Rosatom

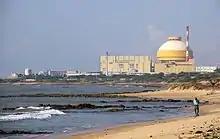
Kudankulam Nuclear Power Plant in Koodankulam, India on 6 January 2014

Rosatom was the world's largest portfolio of foreign NPP construction projects with a market share of 74%. As of the end of 2023, the portfolio of nuclear power plant construction projects abroad by Rosatom included 33 power units in 10 countries, of which 22 power units in 7 countries were under construction.